2017–18 UTEP Miners men's basketball team

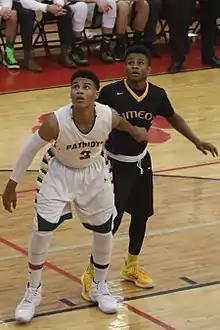
Justin Smith of Stevenson High School boxes out Evan Gilyard of Simeon Career Academy in 2015.

!colspan=12 style=| Conference USA regular season